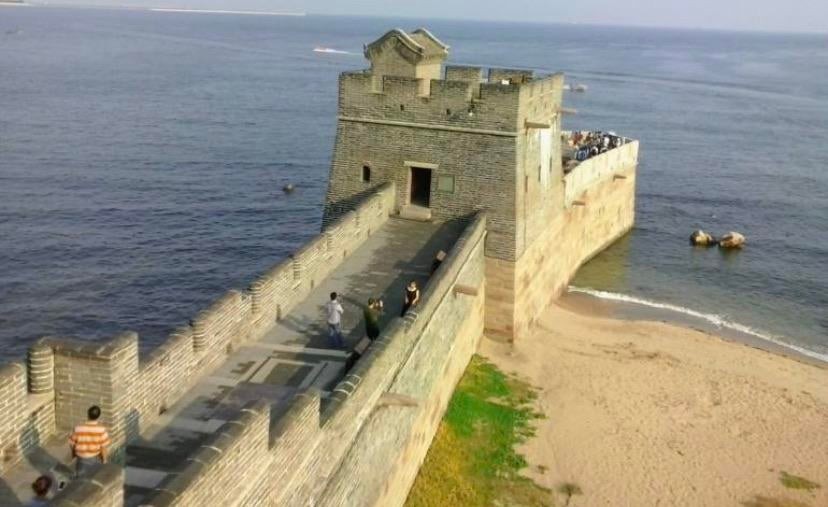
Landmark: Great Wall of China